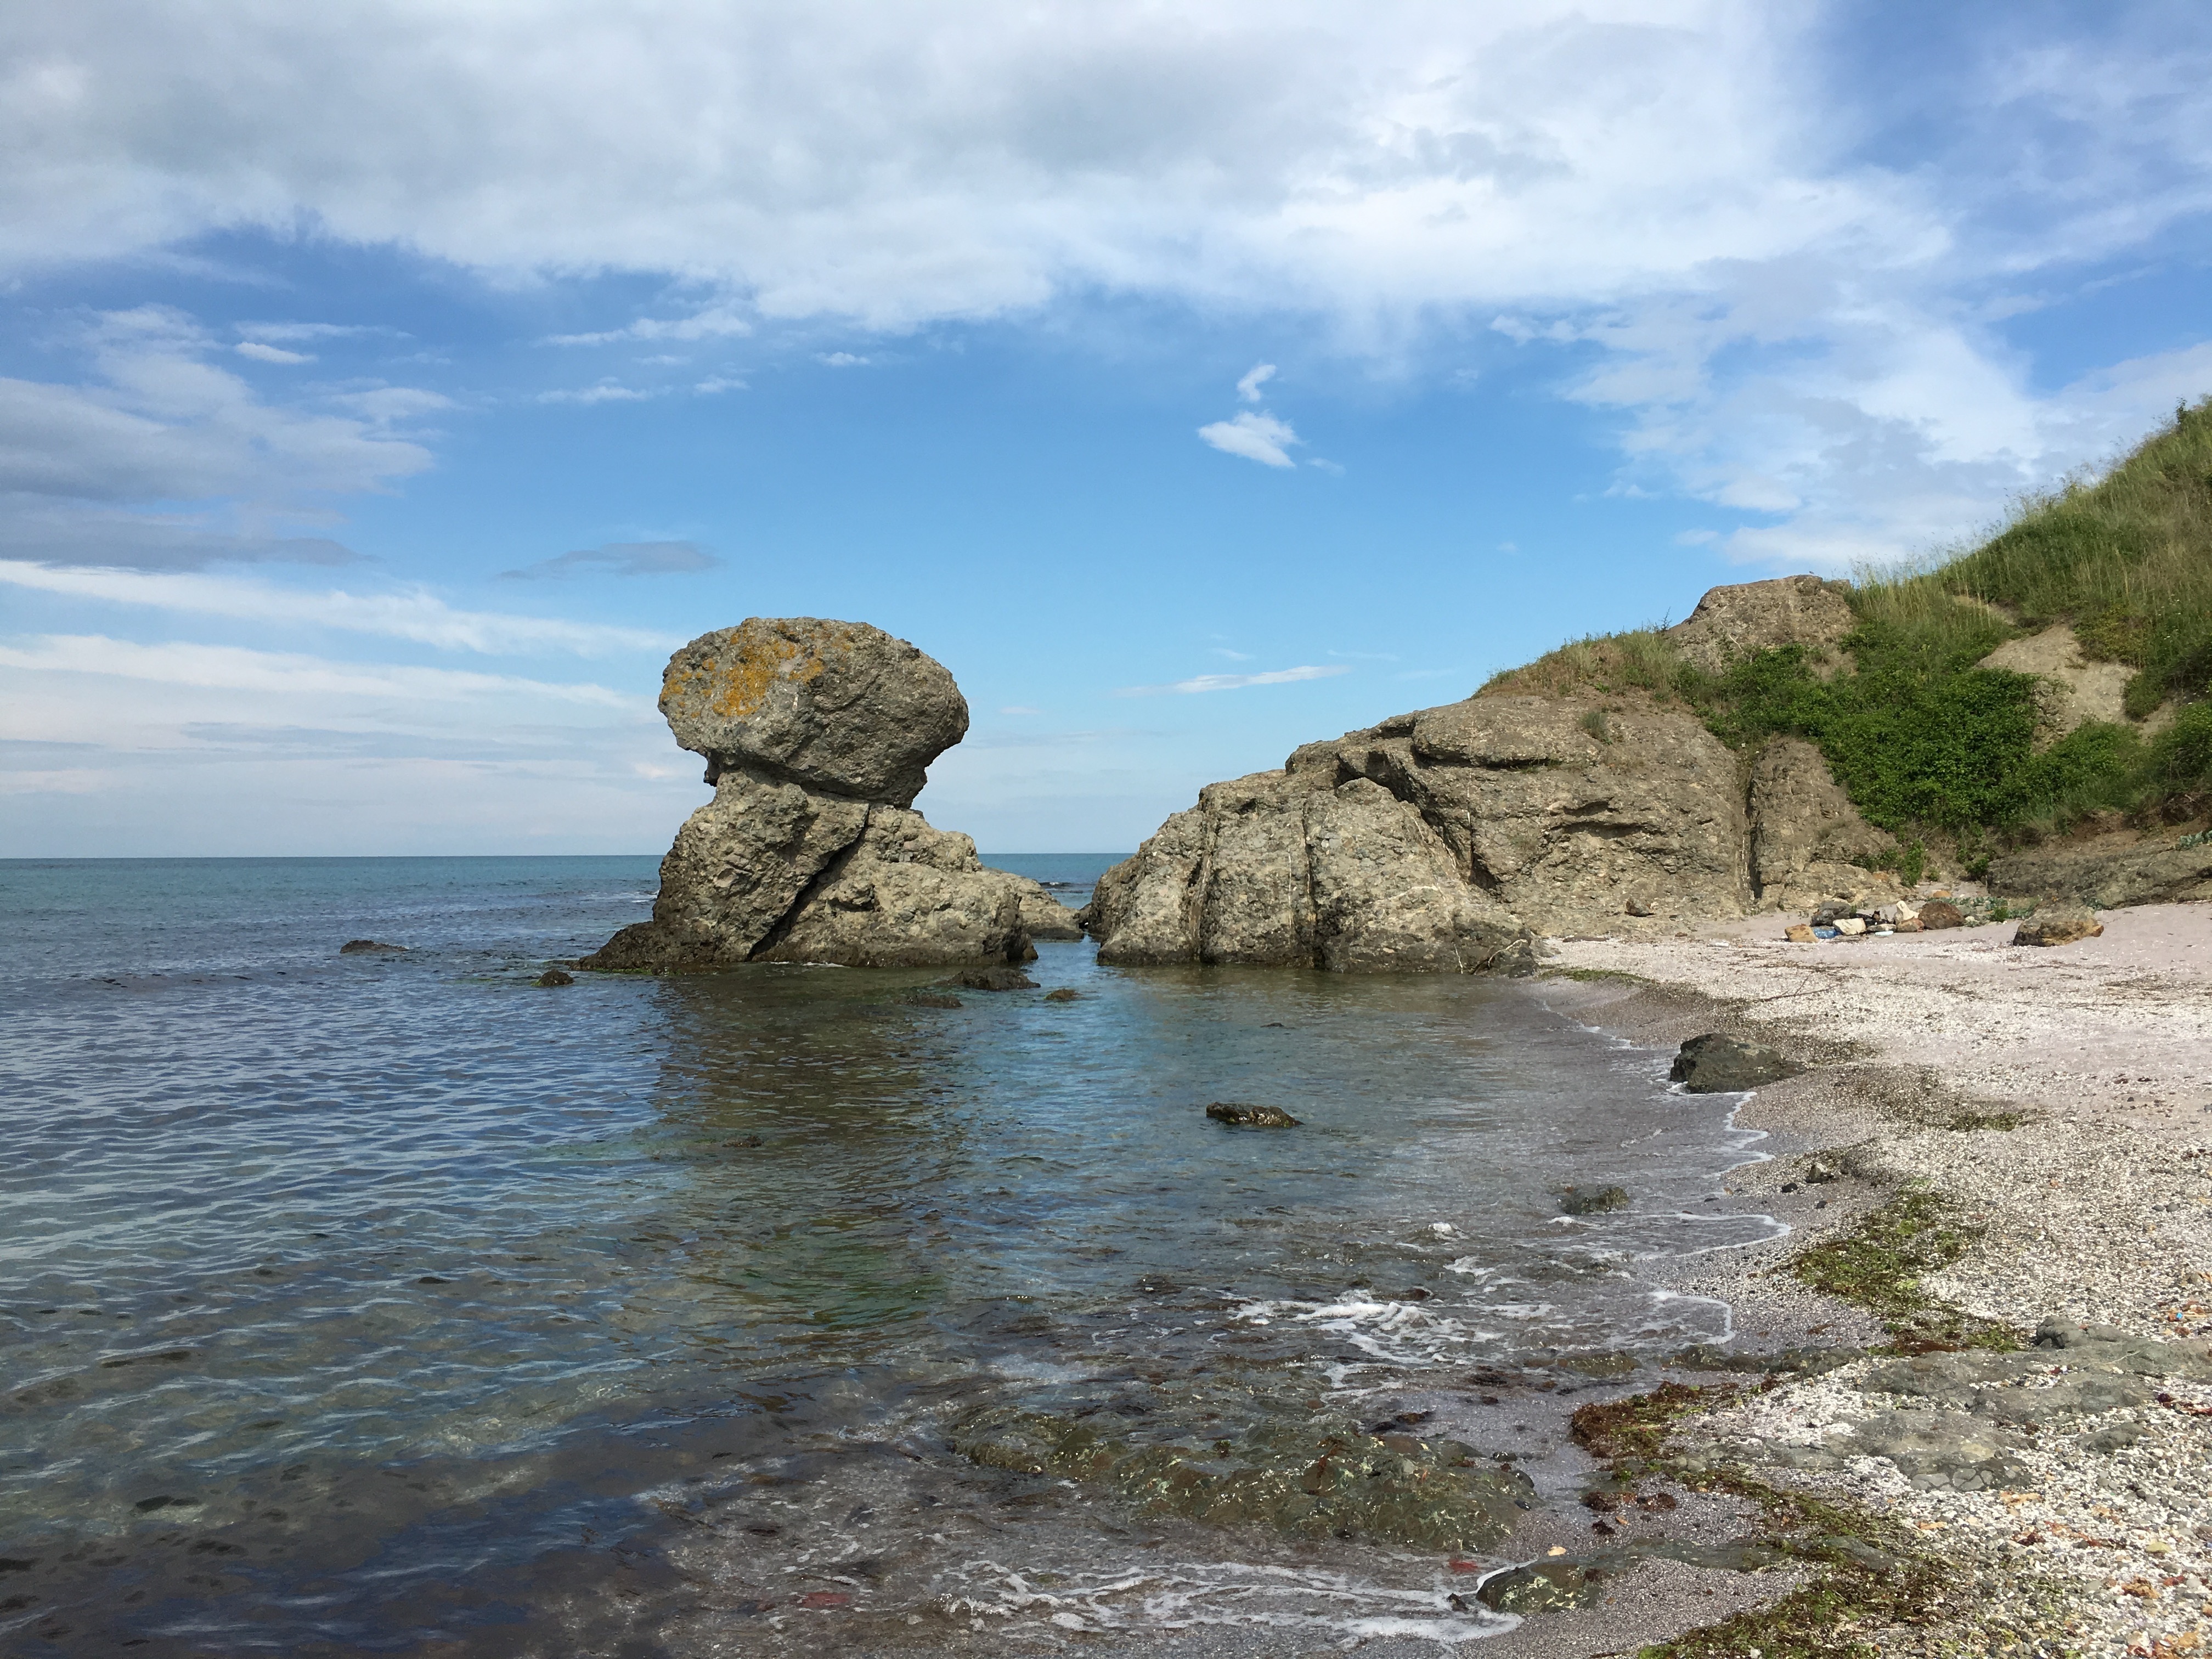
beach, landscape, sea, coast, water, nature, sand, rock, ocean, cloud, shore, vacation, cliff, cove, bay, terrain, material, body of water, geology, cape, sea water, landform, black sea, summer sea, geographical feature